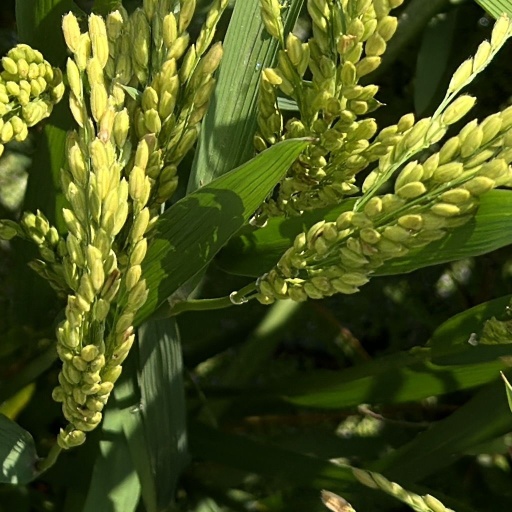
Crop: rice